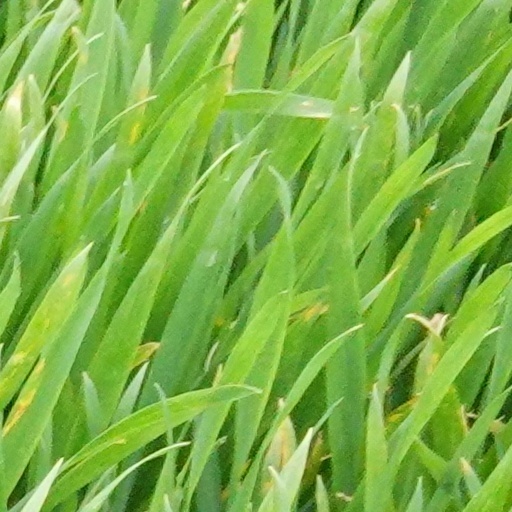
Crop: wheat